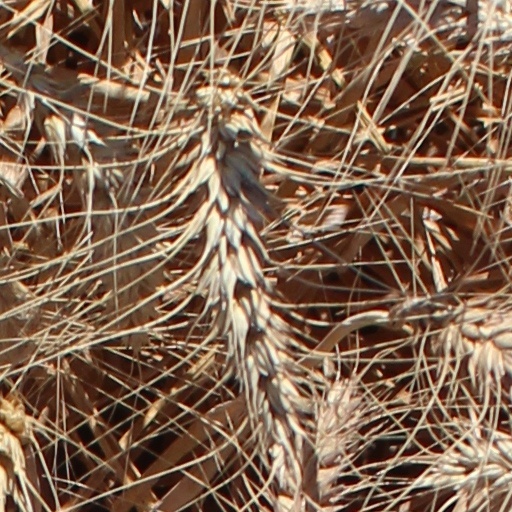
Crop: wheat